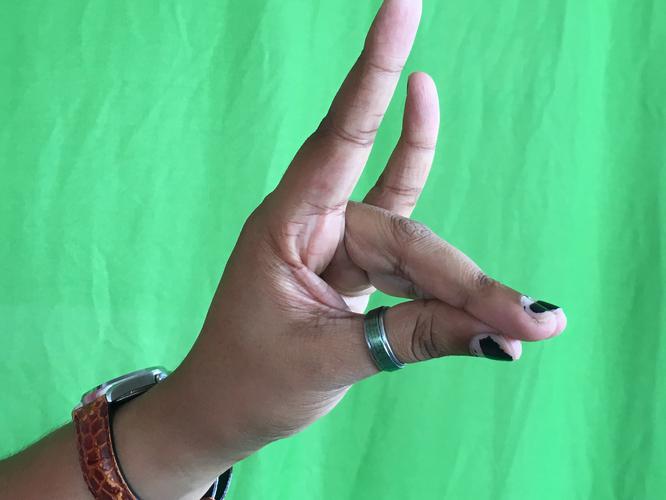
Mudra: Simhamukham
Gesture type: single_hand